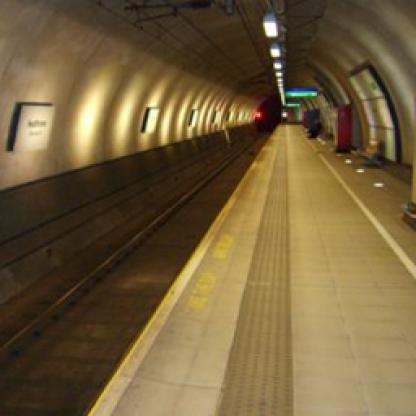
Scene: Indoor